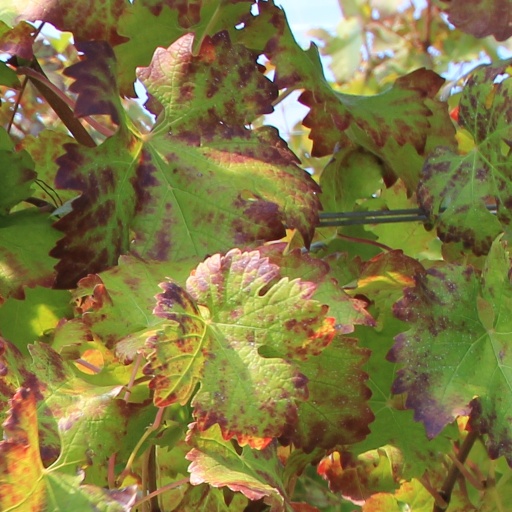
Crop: grape